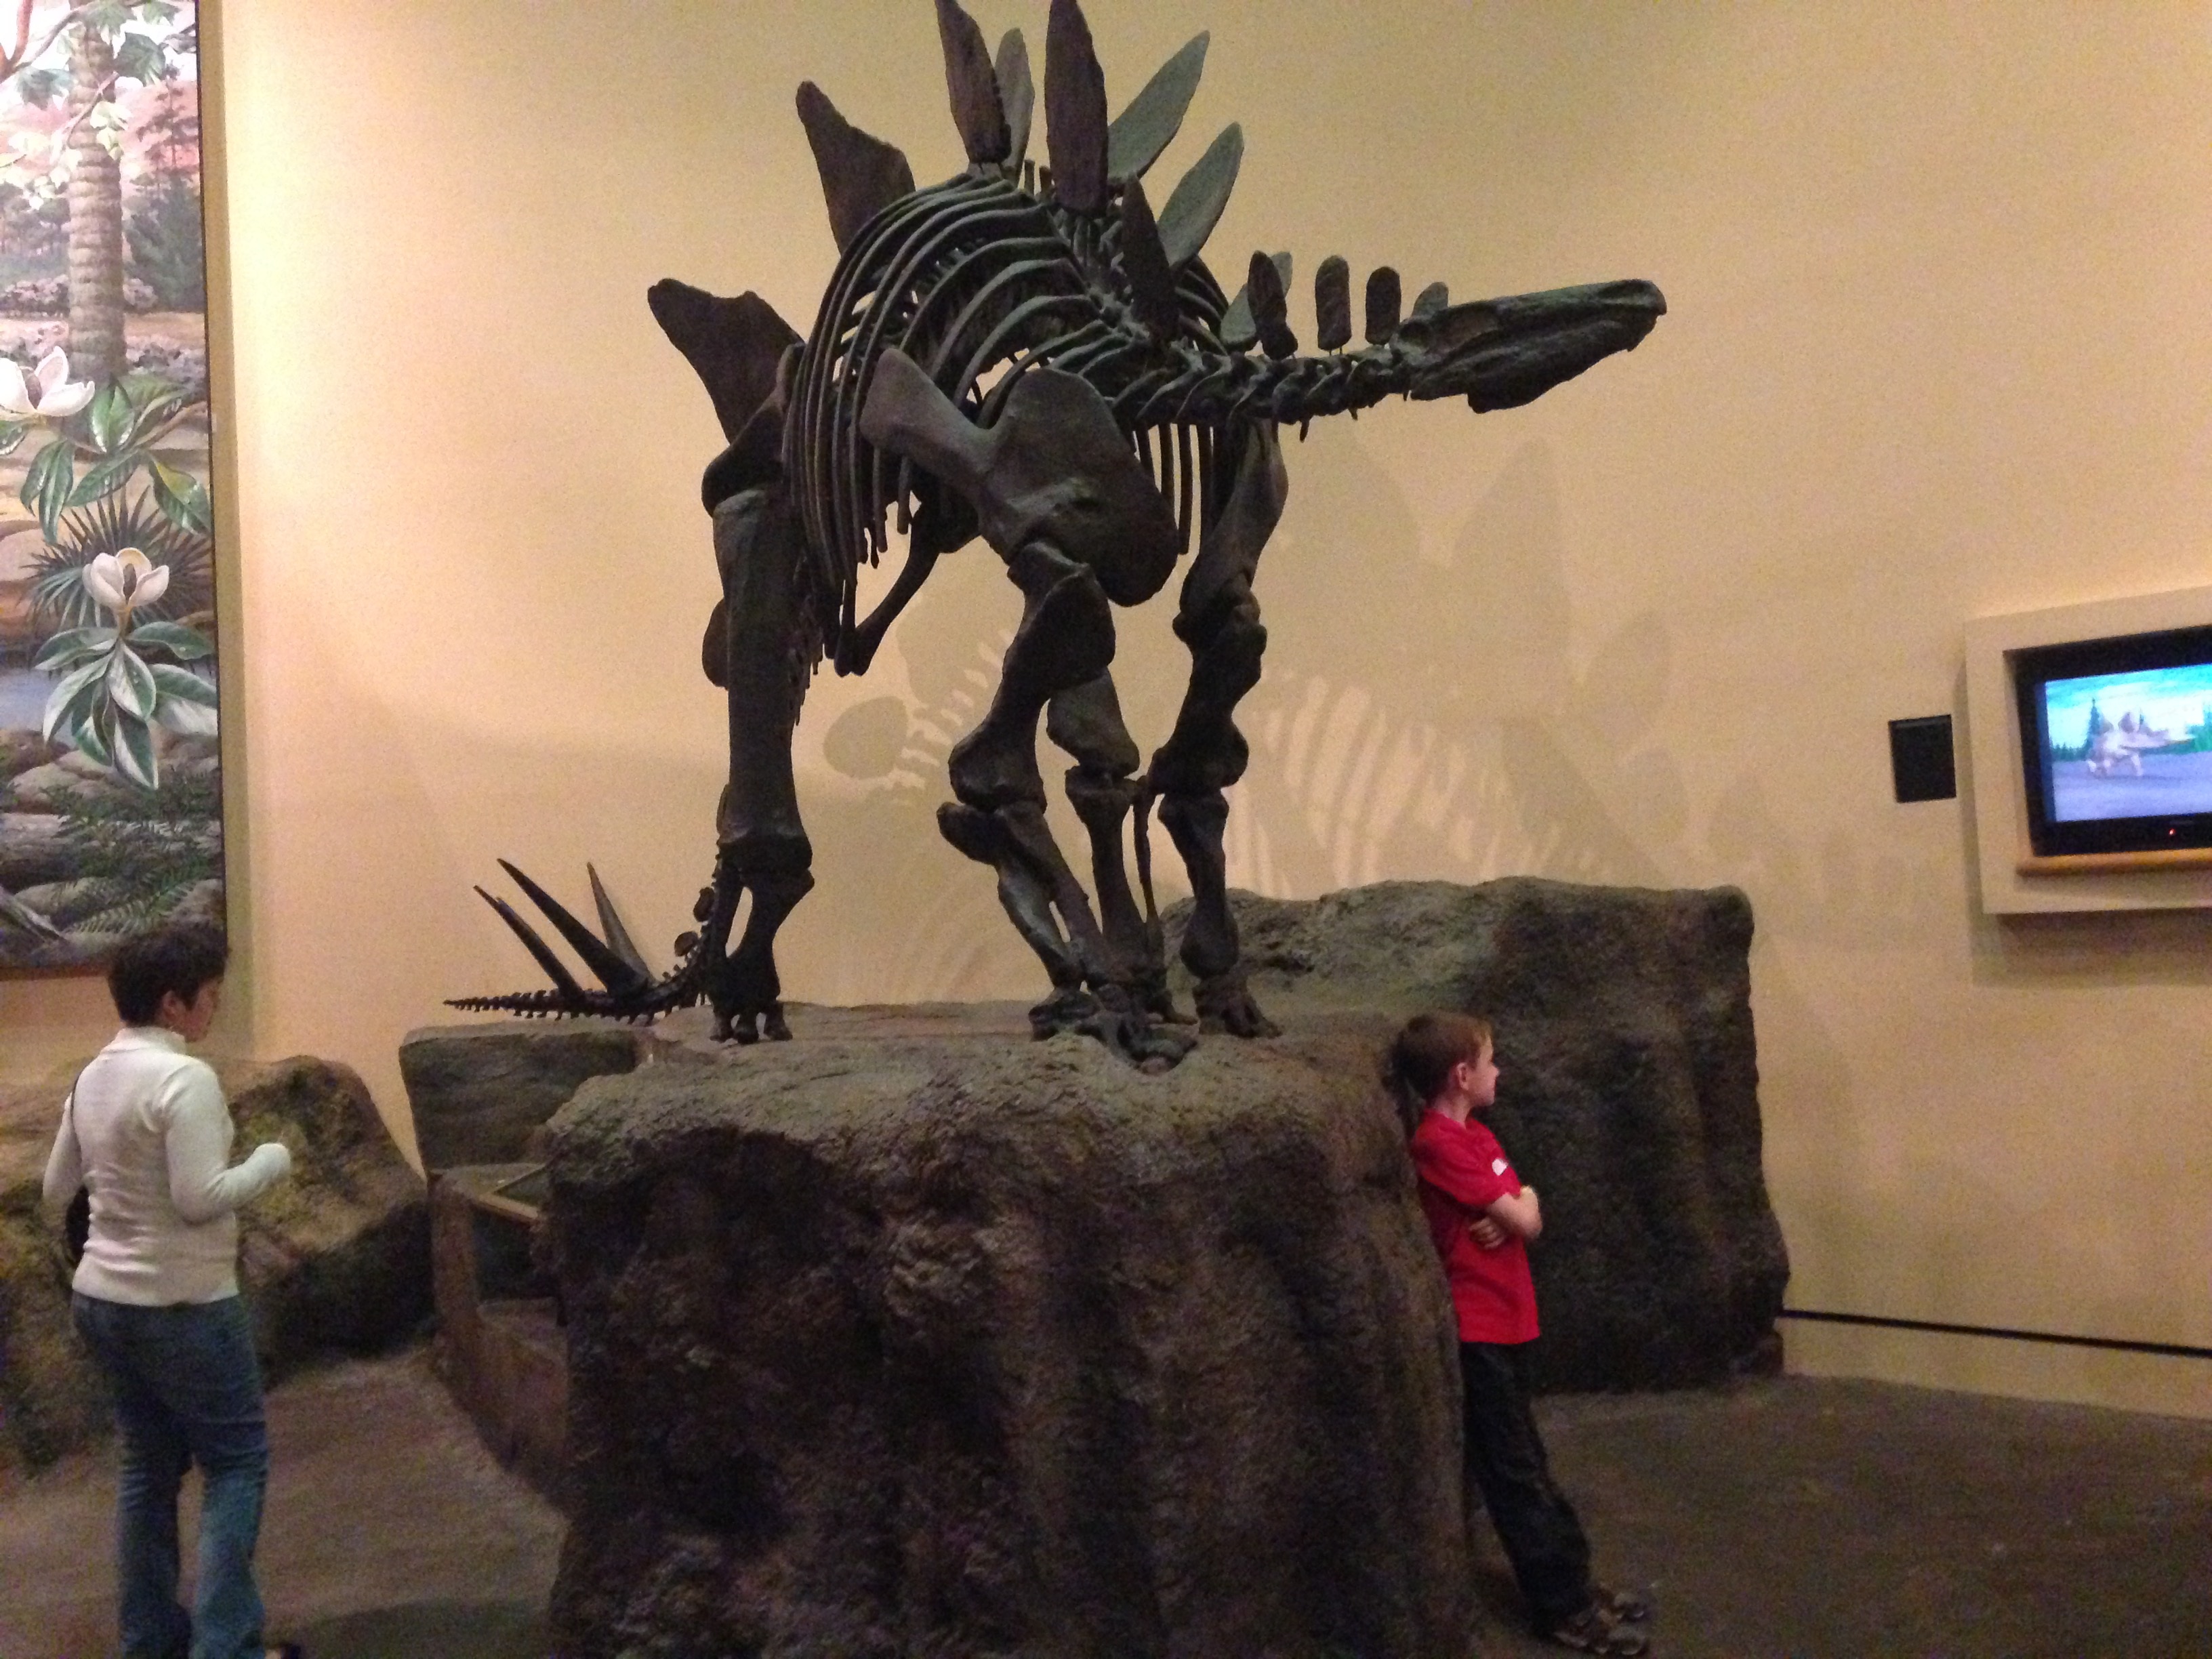
museum, sculpture, art, science, history, skeleton, dinosaur, extinct, prehistoric, paleontology, stegosaurus, screenshot, dino